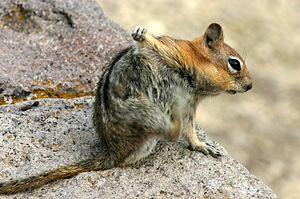
Le prurit est un symptôme fréquent qui recouvre une sensation de démangeaison de la peau, le plus souvent en rapport avec des lésions dermatologiques.